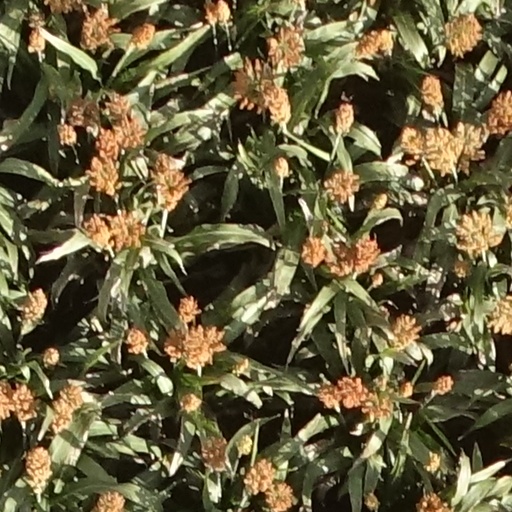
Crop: sorghum